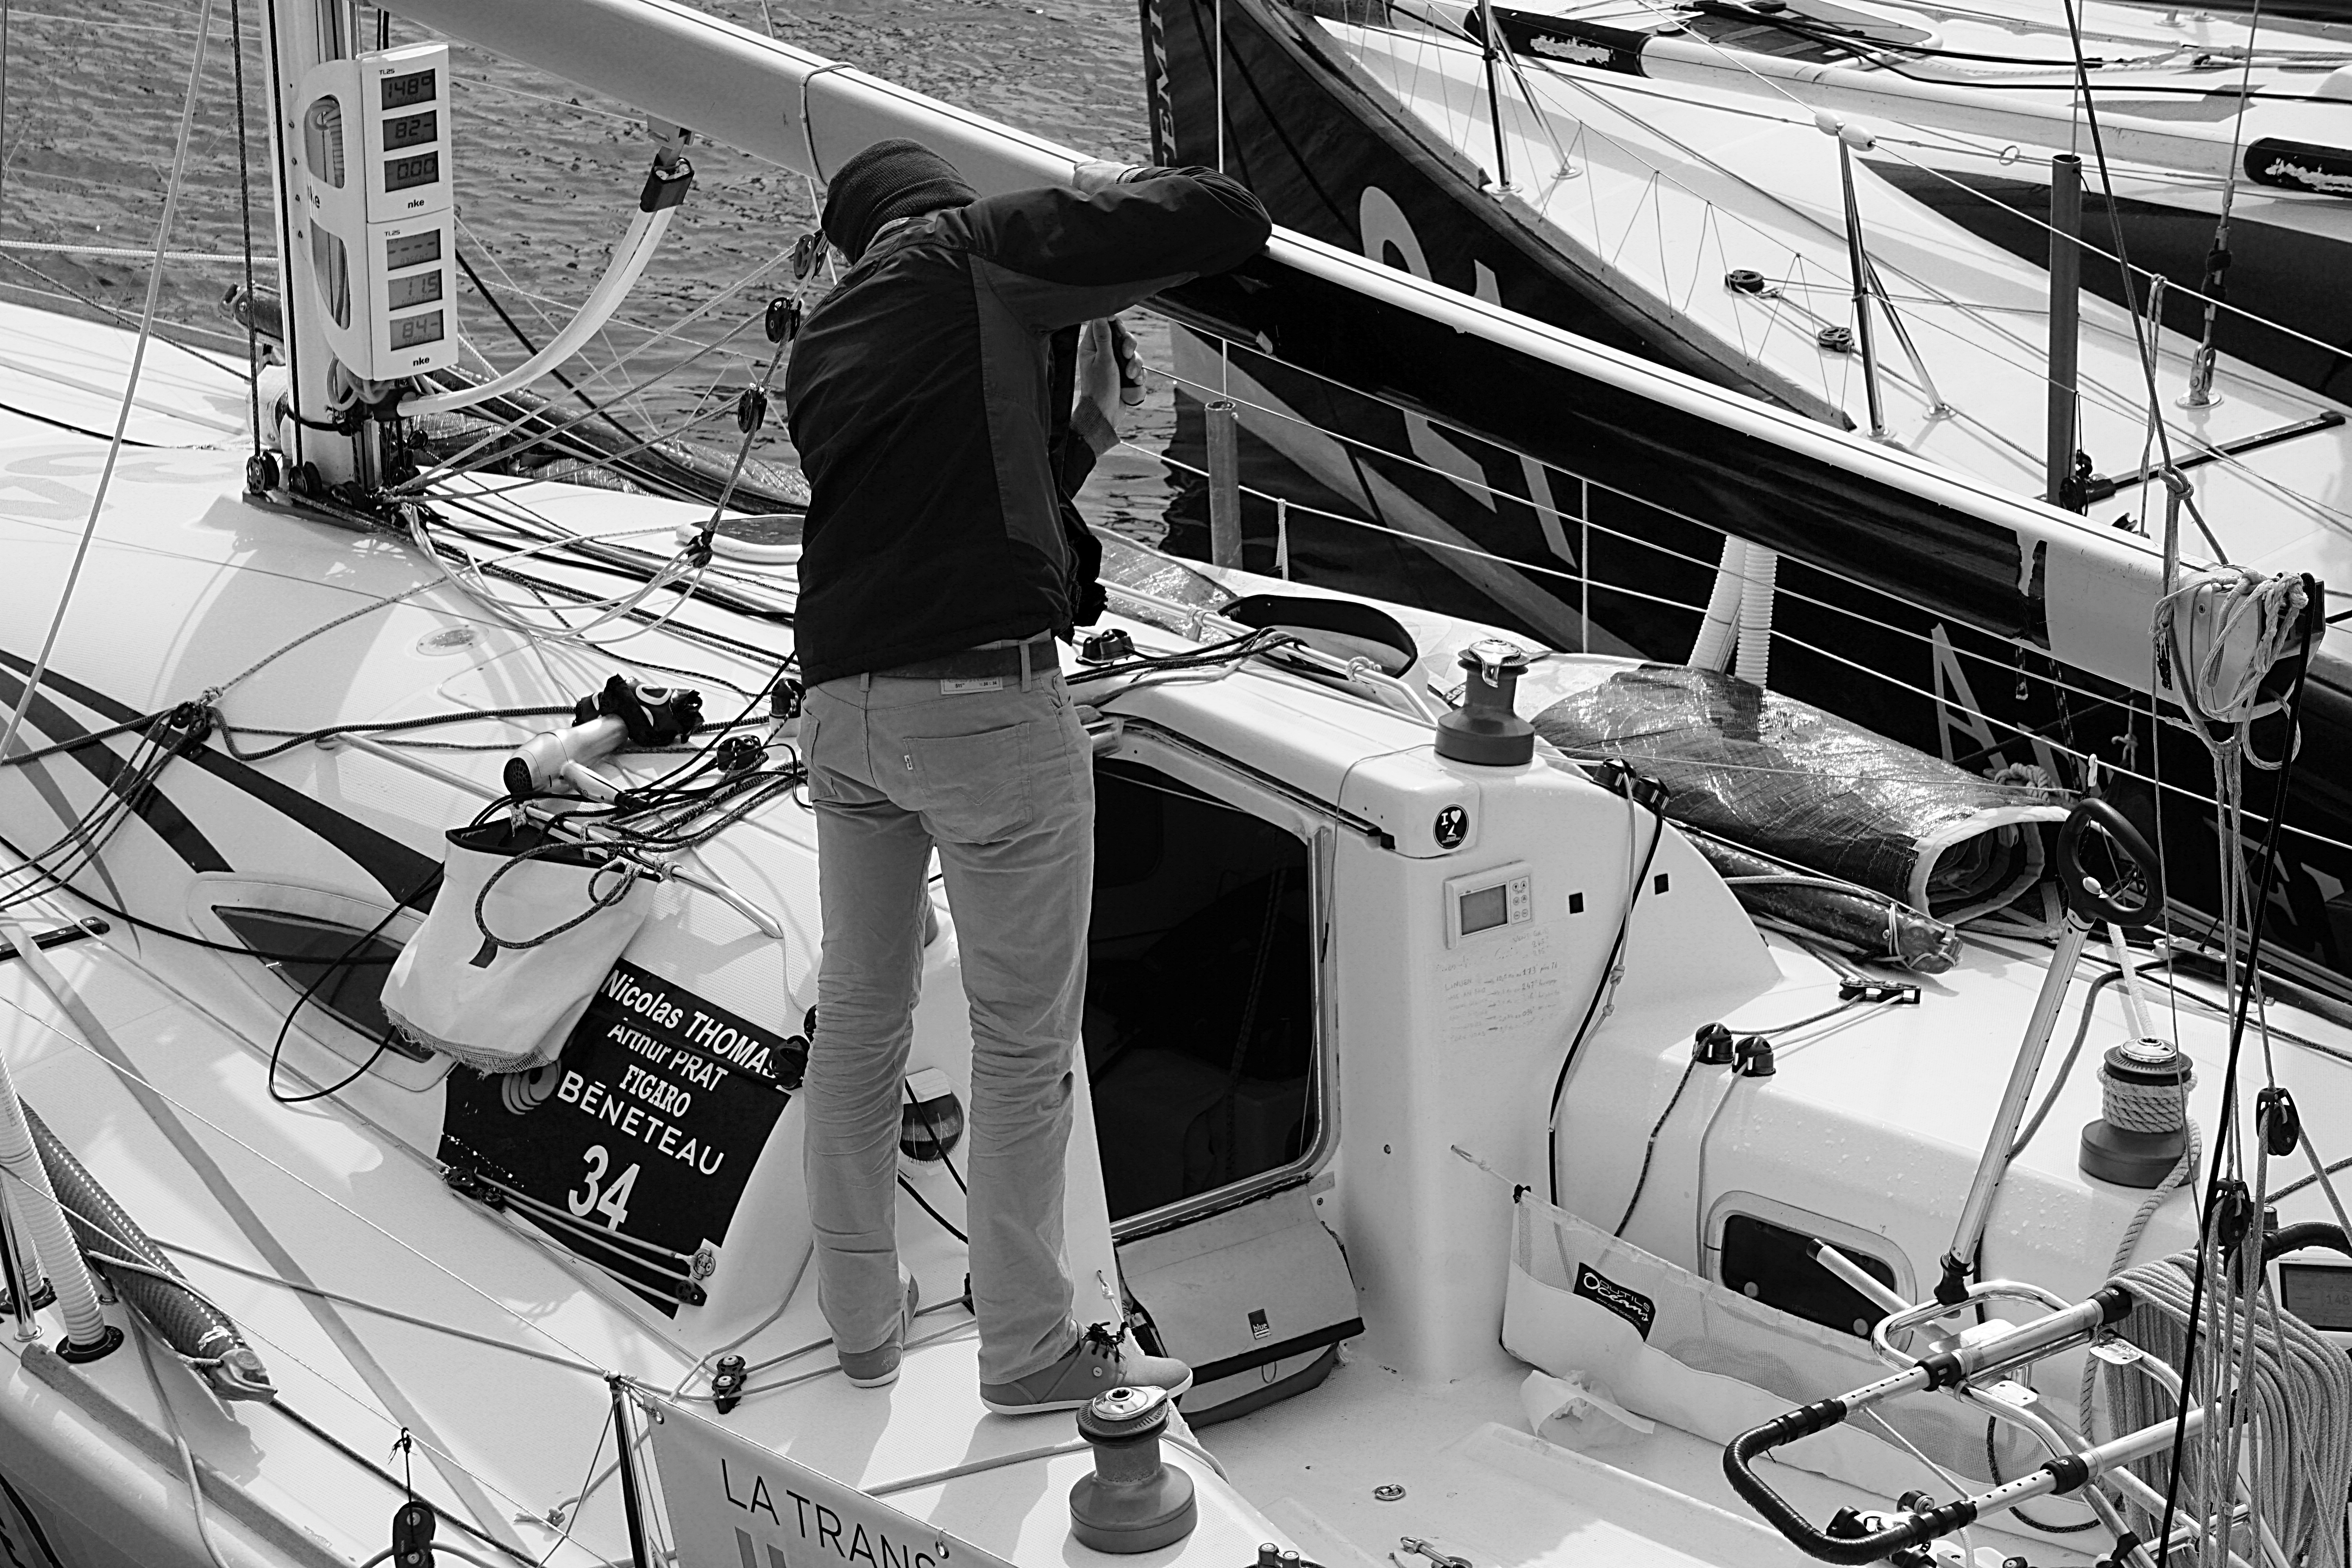
man, sea, water, ocean, black and white, people, boat, ship, vehicle, aviation, mast, sailing, monochrome, sailboat, race, sail, navigation, character, maritime, watercraft, monochrome photography